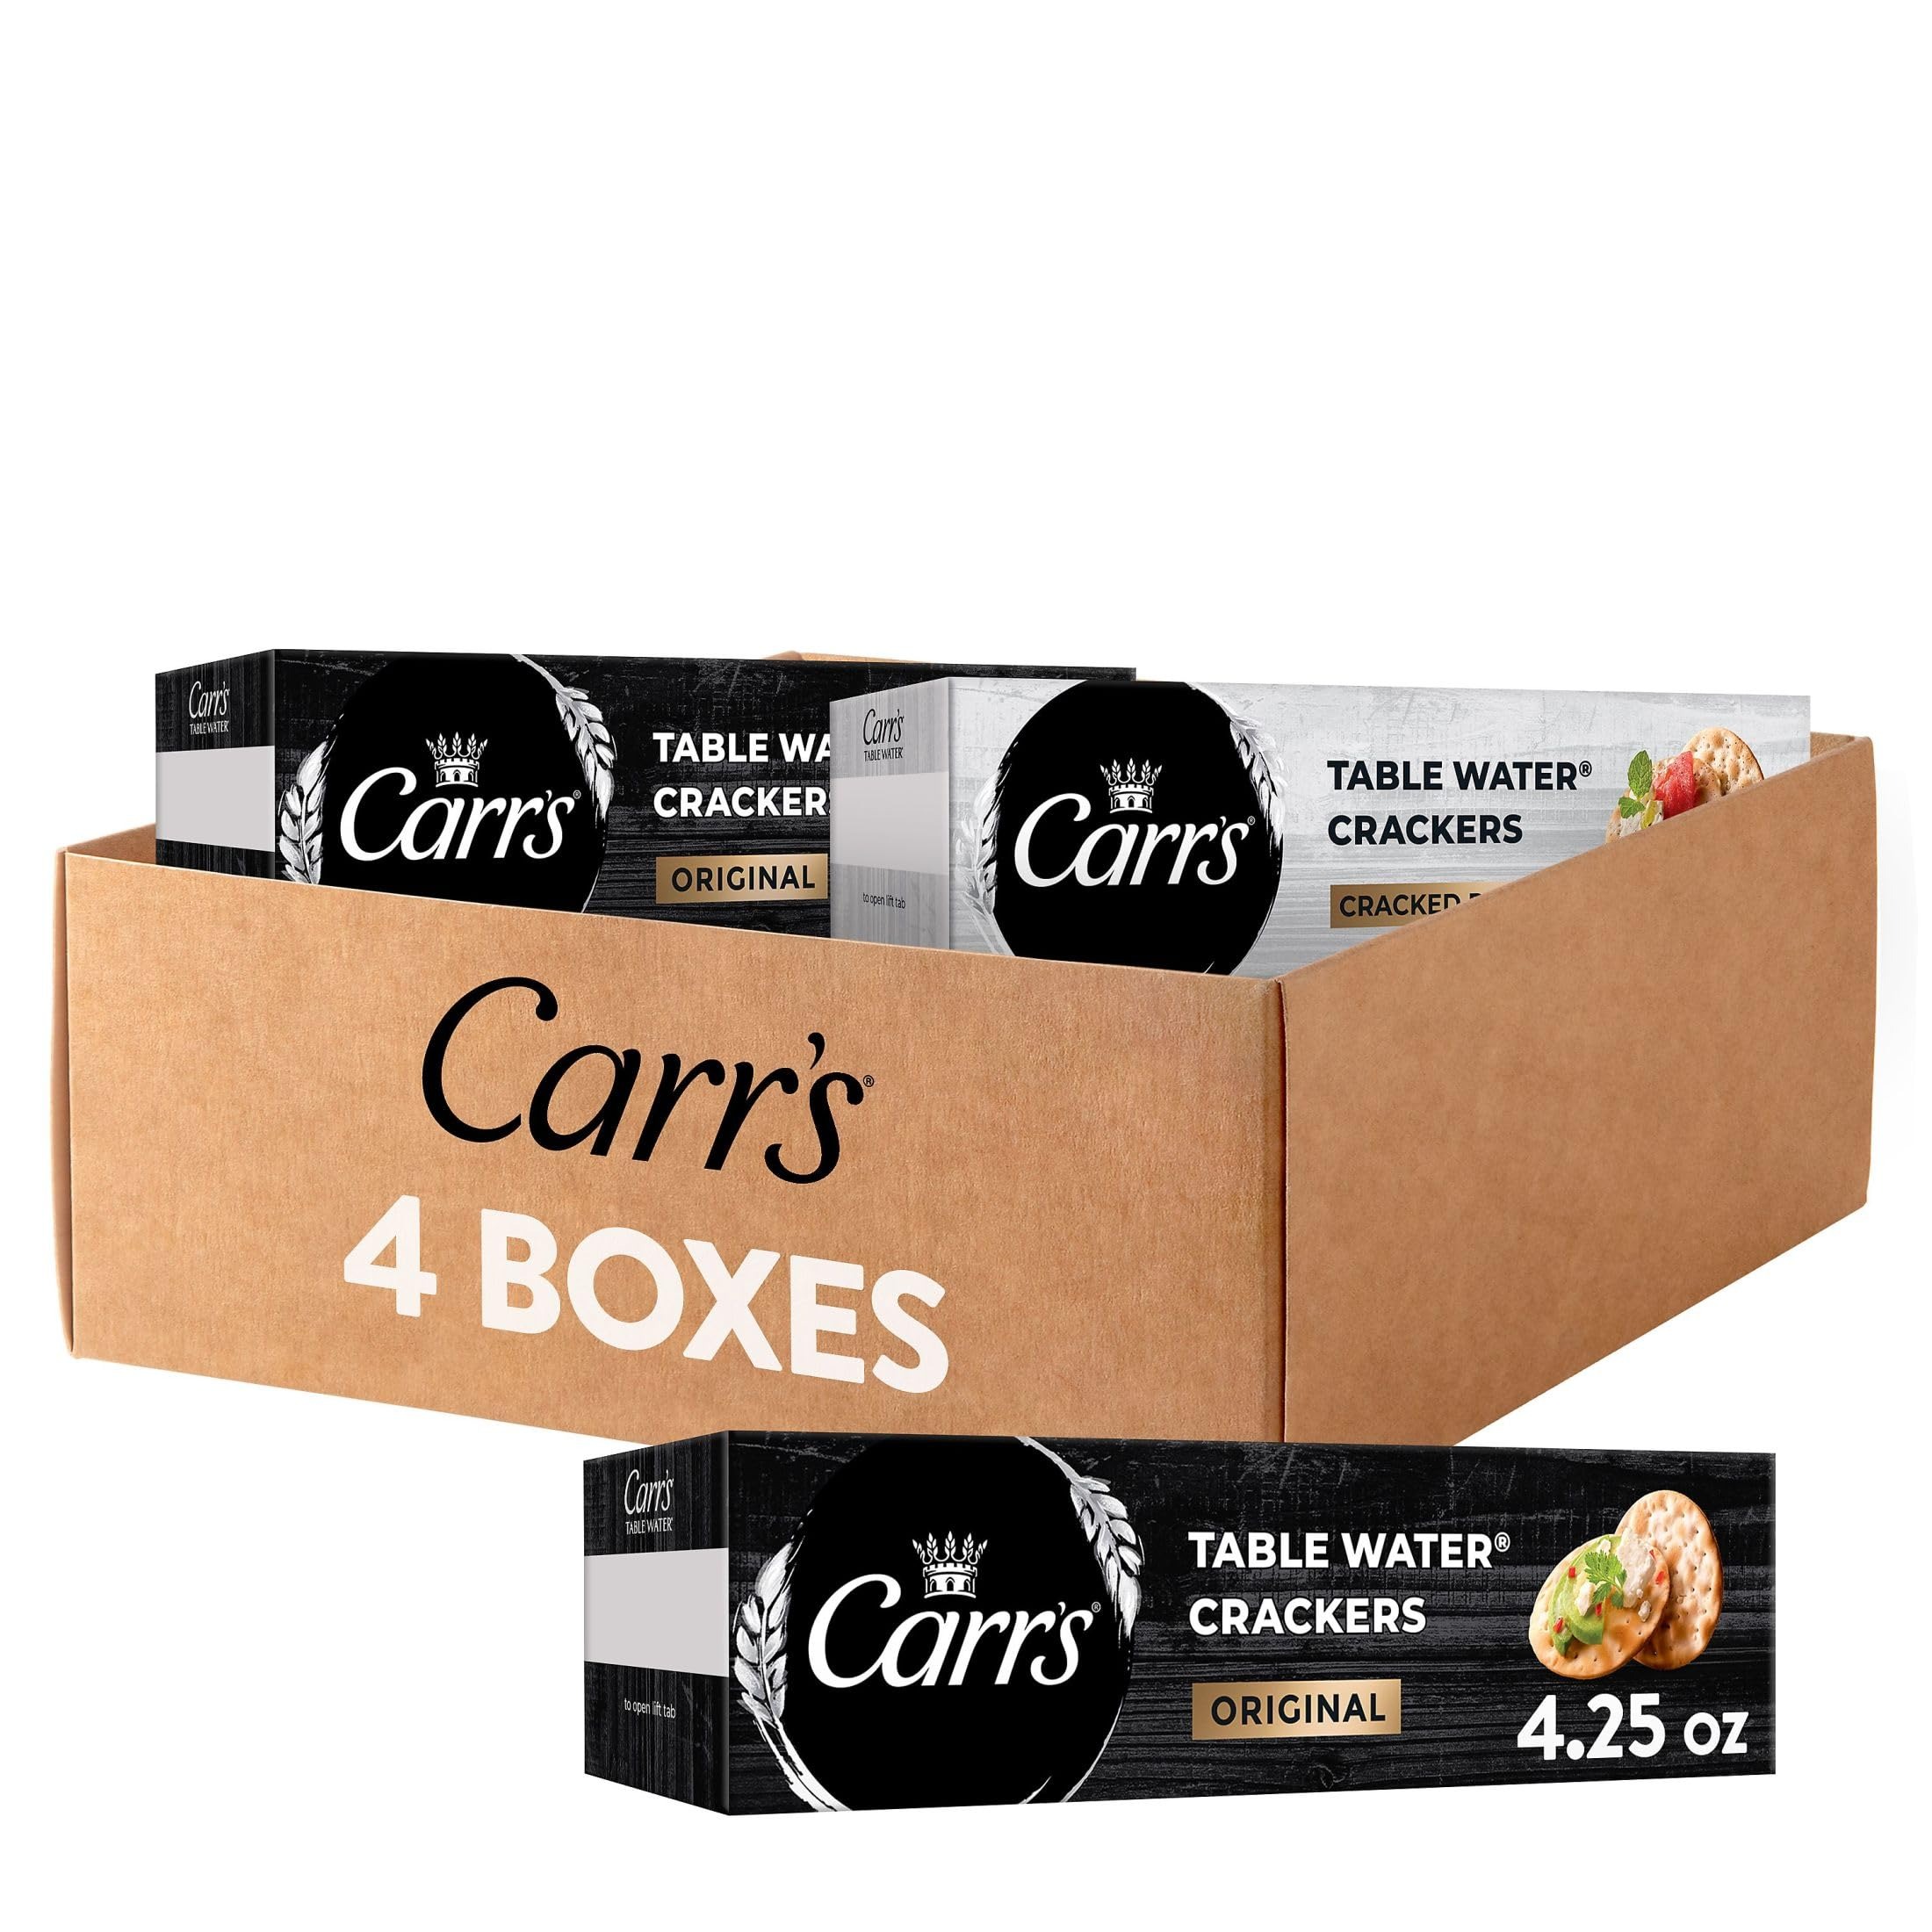
Item Name: Carr's Table Water Crackers, Baked Snack Crackers, Party Snacks, 2 Flavor Variety Pack (4 Boxes)
Bullet Point 1: Delicious crackers with a classic flavor and delicate crunch for a satisfying bite; Excellent to serve at formal or casual gatherings of any size
Bullet Point 2: Crisp, flaky crackers with an original taste; A great canvas for your favorite toppings including cheese, deli meats, nuts, fruits, and vegetables
Bullet Point 3: Non-GMO Project Verified: RSPO Certified Sustainable Palm Oil; Contains wheat ingredients; May contain milk and soy ingredients
Bullet Point 4: Stock your home pantry so you're ready for any impromptu gathering with family and friends; A staple for any cheese or charcuterie board
Bullet Point 5: Includes two, 4.25oz boxes of Carr's Original Table Water Crackers and two, 4.25oz boxes of Carr's Cracked Pepper Table Water Crackers
Value: 17.0
Unit: Ounce

Price: 41.28